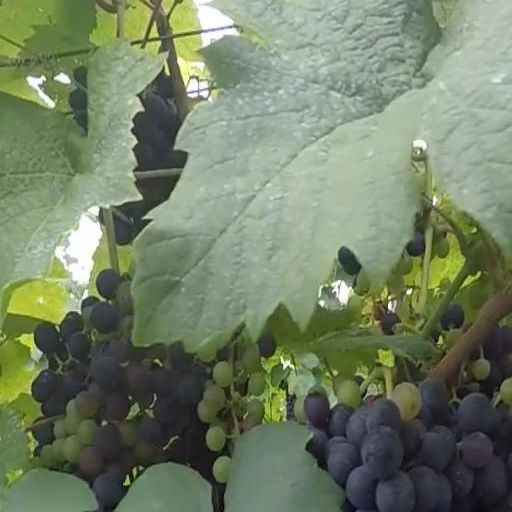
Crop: grape